Italian and Swiss expedition of 1799

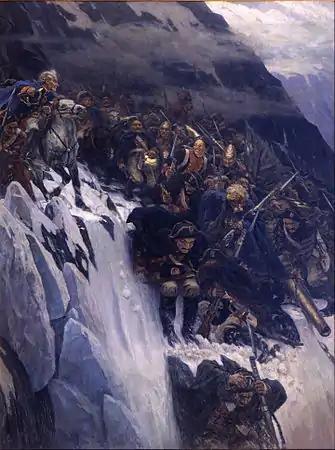
"Suvorov crossing the Alps". Heroifying painting by Vasily Surikov (1899).

In 1798, Paul I gave General Korsakov command of an expeditionary force of 30,000 men sent to Germany to join Austria in the fight against the French Republic. At the beginning of 1799, the force was diverted to drive the French out of Switzerland. Leaving Russia in May, Korsakov reached Stockach in 90 days. With 29,463 men, his command then marched to Zürich to join up with the 25,000-man corps of Austrian general Friedrich von Hotze, who had defeated the French army at the Battle of Winterthur on 27 May 1799. It was expected that Suvorov's army would join them from Italy after marching through the Alps, but terrain and enemy action held up Suvorov's advance. In the meantime, Korsakov waited near Zürich in a relaxed state of over-confidence. Taking full advantage of this, the French under André Masséna attacked on 25 September 1799, winning a decisive victory in the Second Battle of Zürich and forcing Korsakov to withdraw rapidly to Schaffhausen, despite almost no pursuit by the French and orders from Suvorov for him to hold his ground. Suvorov was making his way across the Devil's Bridge that day. Korsakov then took up a position on the east of the Rhine in the Dörflingen Camp between Schaffhausen and Constance, remaining there while Masséna was left free to deal with Suvorov, but suffered a heavy defeat in the Muottental. His left under Condé was driven from Constance on 7 October, on the same day he advanced from Büsingen against Schlatt, but was eventually driven back by Masséna, abandoning his hold on the left bank of the Rhine. He joined Suvorov's survivors at Lindau on 18 October, and was shortly after relieved of command.